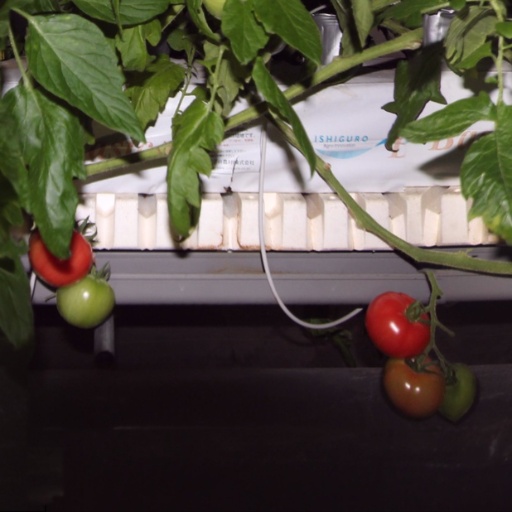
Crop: tomato